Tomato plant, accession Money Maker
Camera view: bottom (45 deg); turntable rotation: 120 degrees
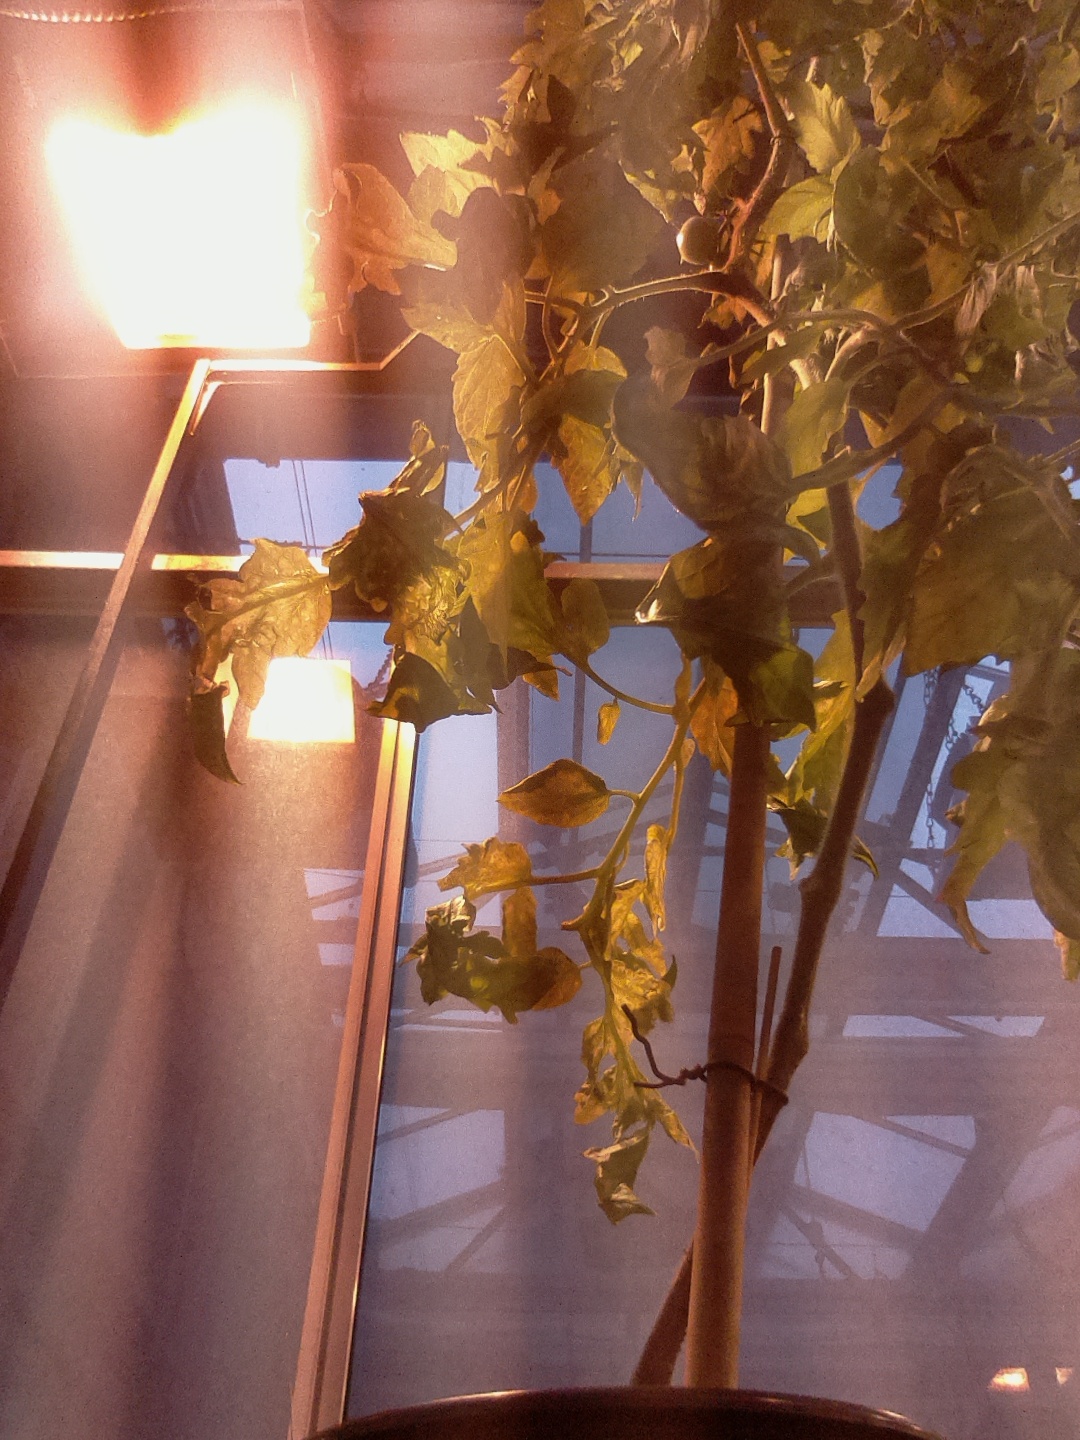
BBCH growth stage 72: 20%-30% of final fruit size